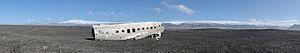
L'accident d'un Douglas DC-3 au Sólheimasandur est l'atterrissage d'urgence d'un Douglas R4D-8 de l'United States Navy le 21 novembre 1973 en Islande, sur le Sólheimasandur, une plaine côtière du Sud du pays. La carcasse de l'avion est abandonnée sur place et constitue depuis un site touristique de cette région de l'Islande.